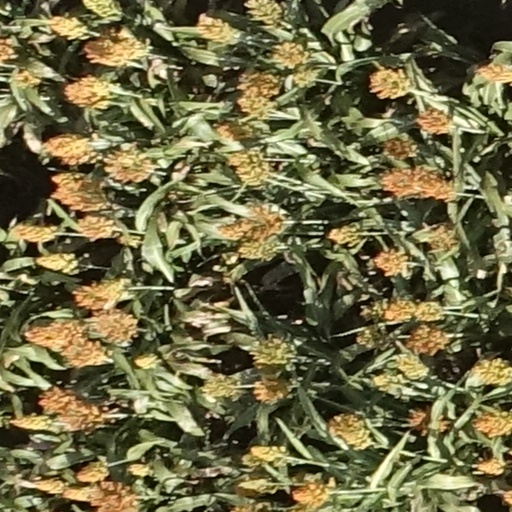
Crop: sorghum